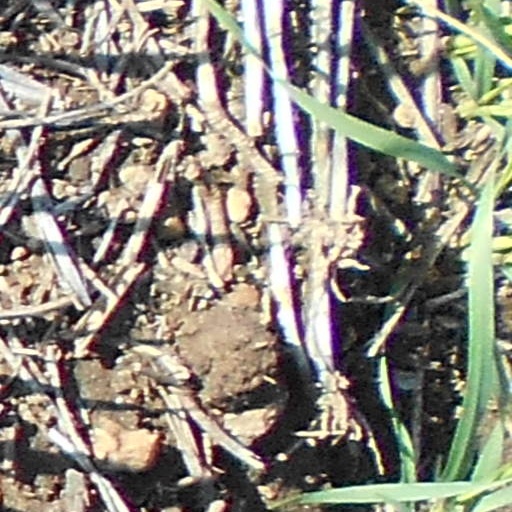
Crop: wheat